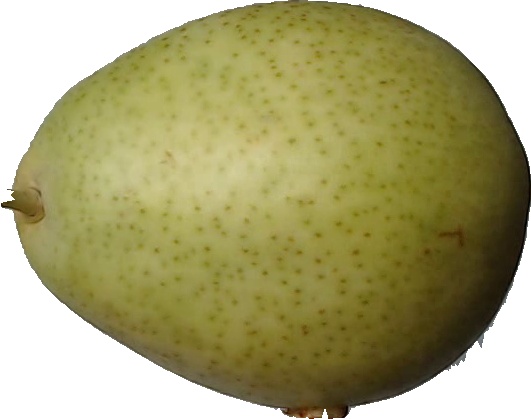
Label: pear_1